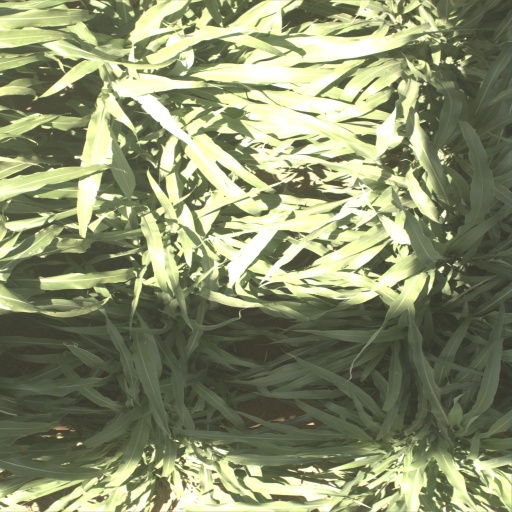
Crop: sorghum